Ethiopia in the Middle Ages

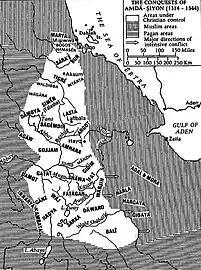

In the late 10th century, external documents refer to a queen ruling over the land of "al-Ḥabaša" (Abyssinia). The documents state that the queen (referred to in one document as queen of the "Bani al-Hamwiyah") killed the king of Ethiopia, and suggest that she had seized power at least as early as the 960s. No religion or ethnic group has been decisively identified with Bani al-Hamwiyah, but the queen, who is known as Gudit, was certainly non-Christian, as her reign was characterized by the destruction of churches in Ethiopia which is seen as opposition to the spread of Christianity in the region. The Ethiopian Orthodox Tewahedo Church, which was subordinate to the Coptic Orthodox Church of Alexandria, had not been sent a metropolitan from Alexandria for many years during the 10th century. However, after Gudit's reign had ended, the succeeding Ethiopian king reached out to Pope Philotheos of Alexandria regarding the deteriorated situation, and Philotheos subsequently re-established relations between Egypt and Ethiopia. This set the scene for a Christian renaissance in Ethiopia.